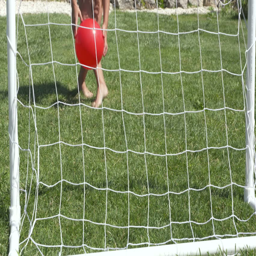
child playing football on a green lawn .